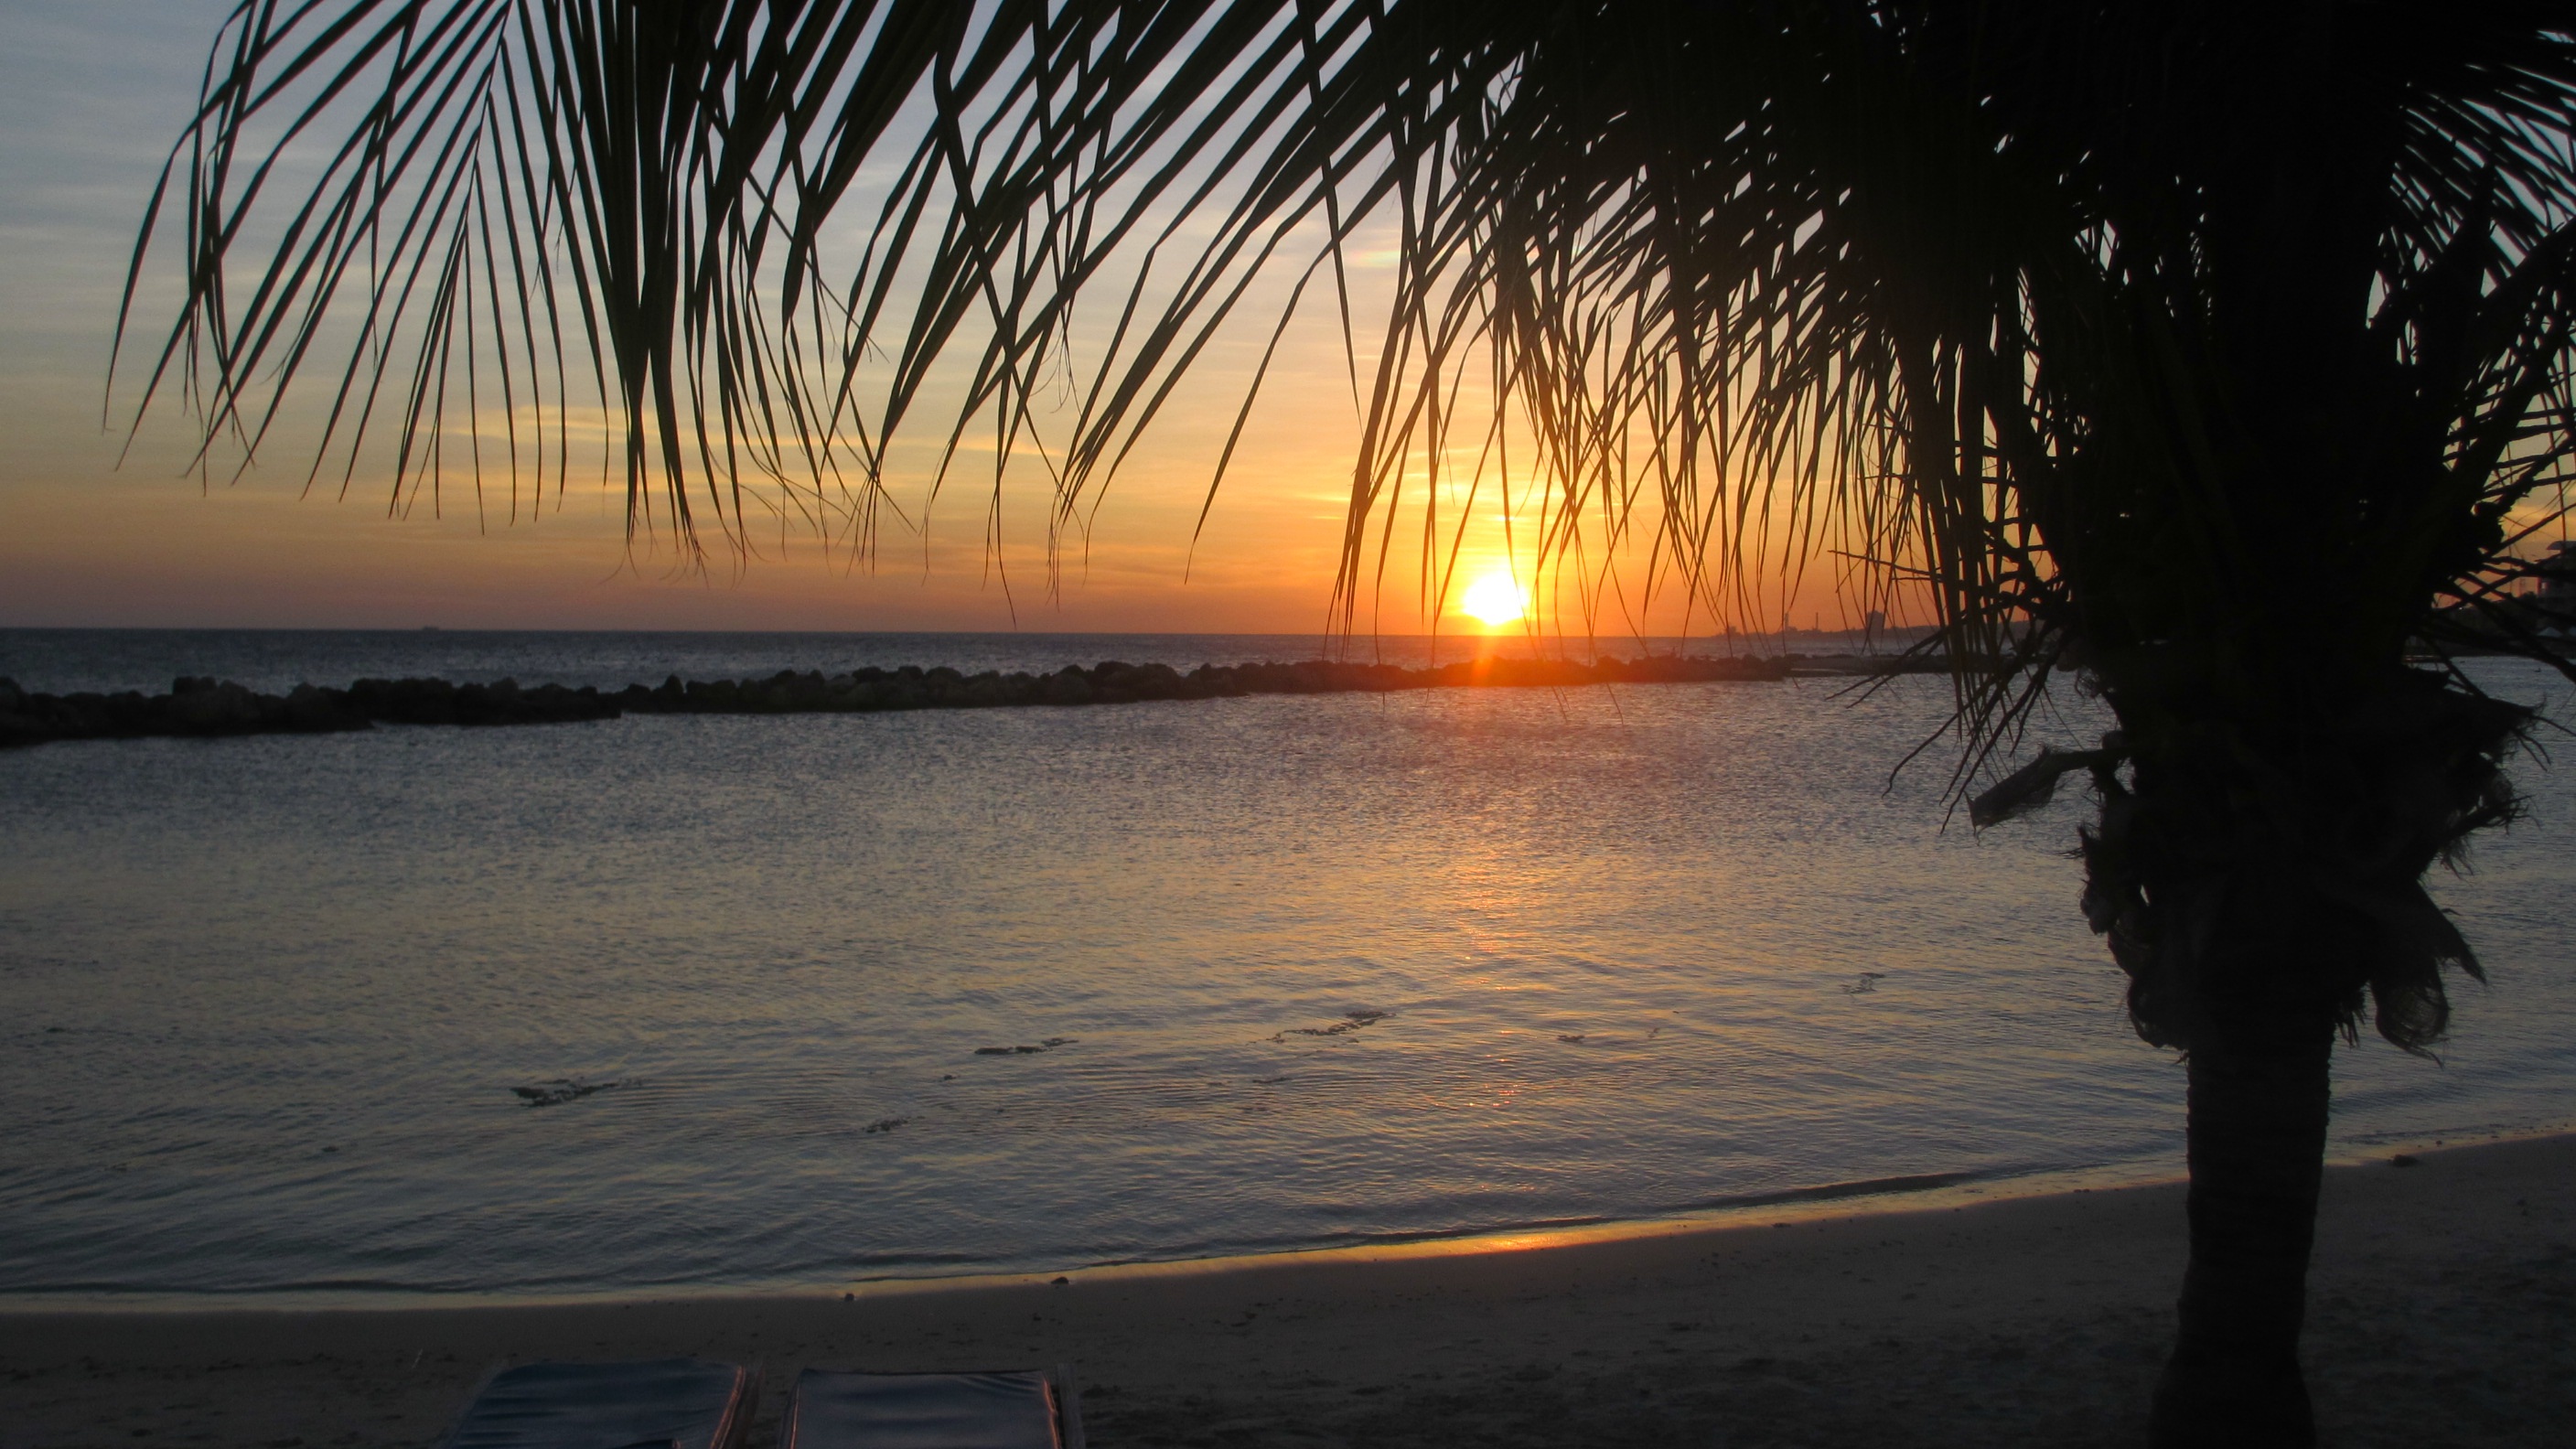
beach, sea, horizon, sun, sunrise, sunset, sunlight, morning, shore, dawn, dusk, evening, reflection, caribean, curacao, atmospheric phenomenon, arecales